Broken Home (Papa Roach song)

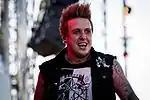
Papa Roach vocalist Jacoby Shaddix ("pictured") said that "Broken Home" is about "divorce and being the kid caught in the middle, feeling it's your fault but finally realizing it isn't".

Vocalist Jacoby Shaddix said that "Broken Home" was about his family "falling to pieces, pretty much, and being stuck in the middle of two parents... One of them was actually not ever there. I had a bed-wetting problem for a lot of years, and I had a problem with my father." He attributed this to his father's time in the military, noting, "When he was 18 or so, my biological father went to the Vietnam War to be a killer for the U.S. government, and it really put a tax on his life... That war set up a lot of broken homes."